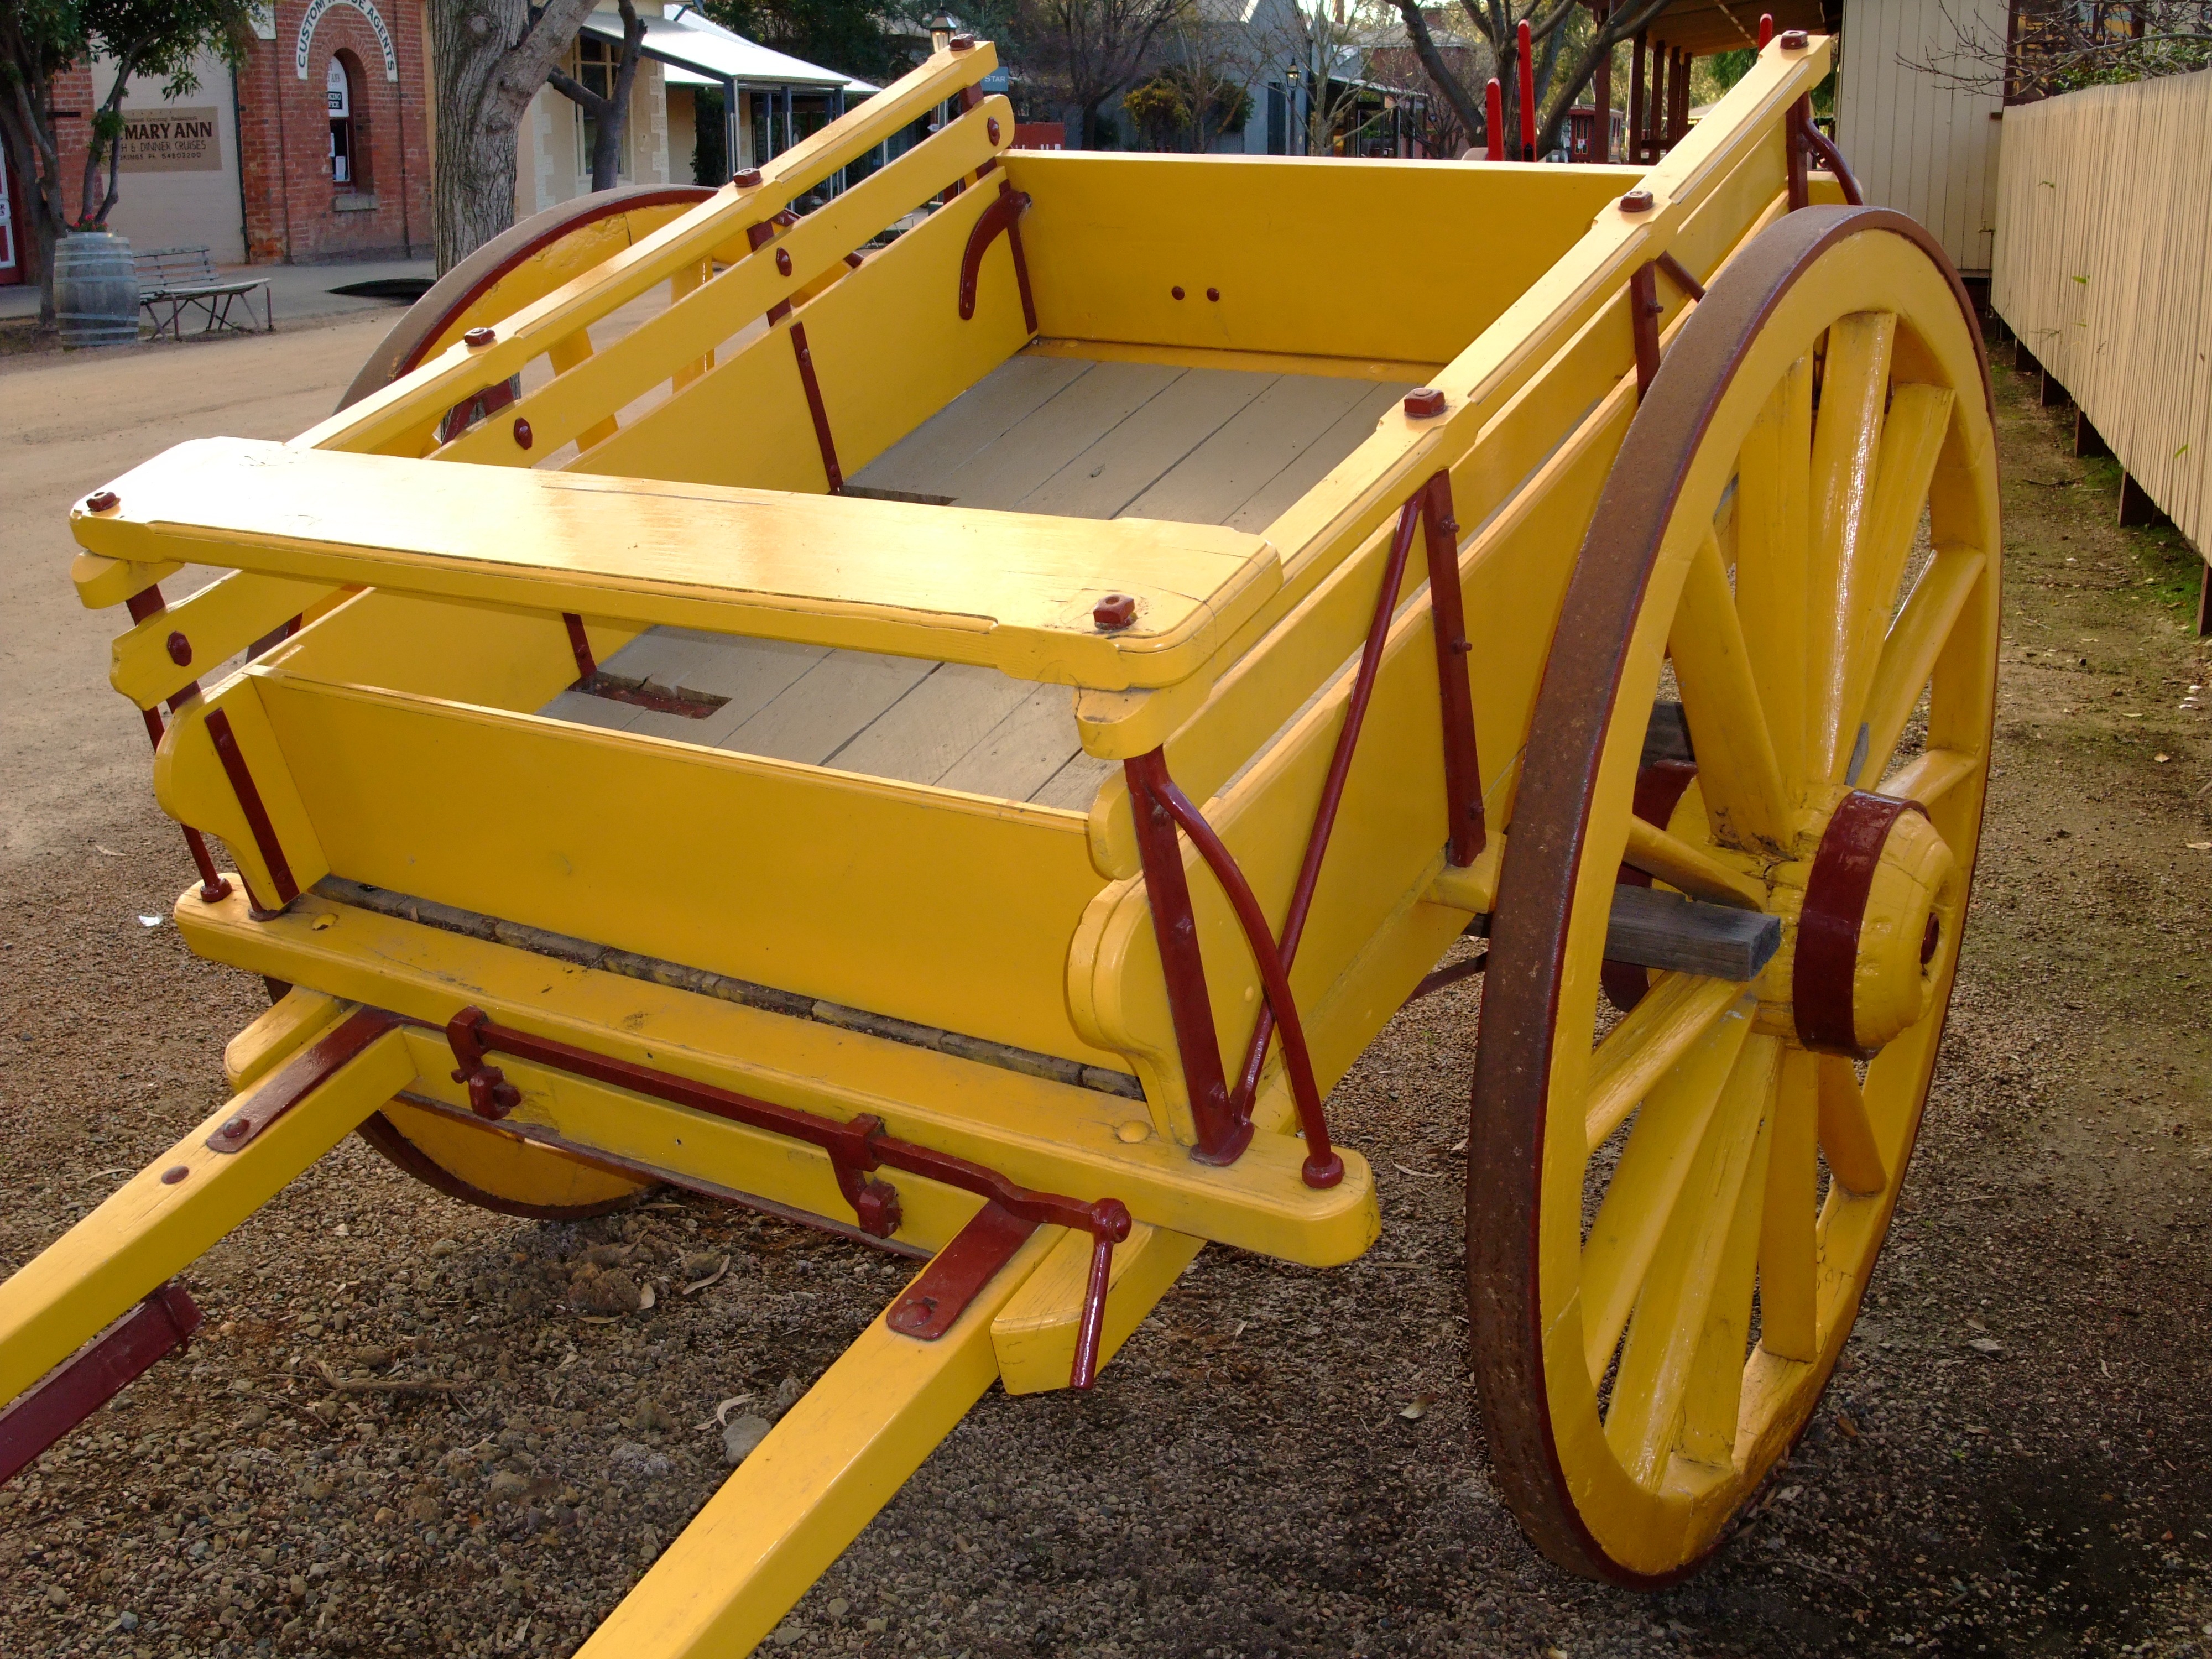
wood, vintage, antique, wheel, wagon, cart, old, rustic, transportation, transport, rural, vehicle, yellow, weathered, wooden, carriage, cartwheel, construction equipment, land vehicle, light commercial vehicle